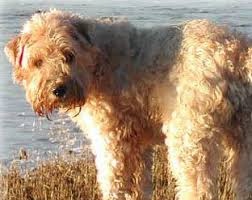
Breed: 207-n000036-Irish_terrier